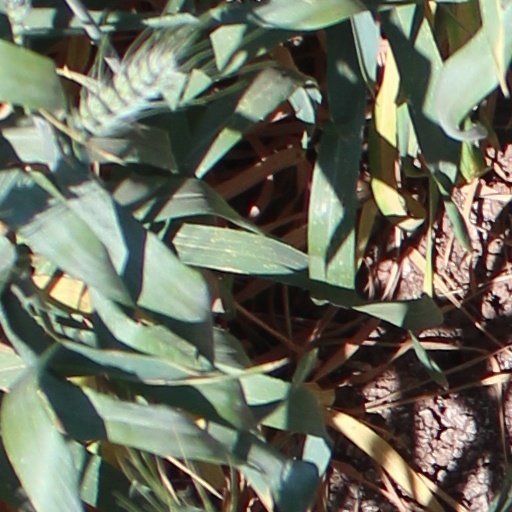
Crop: wheat